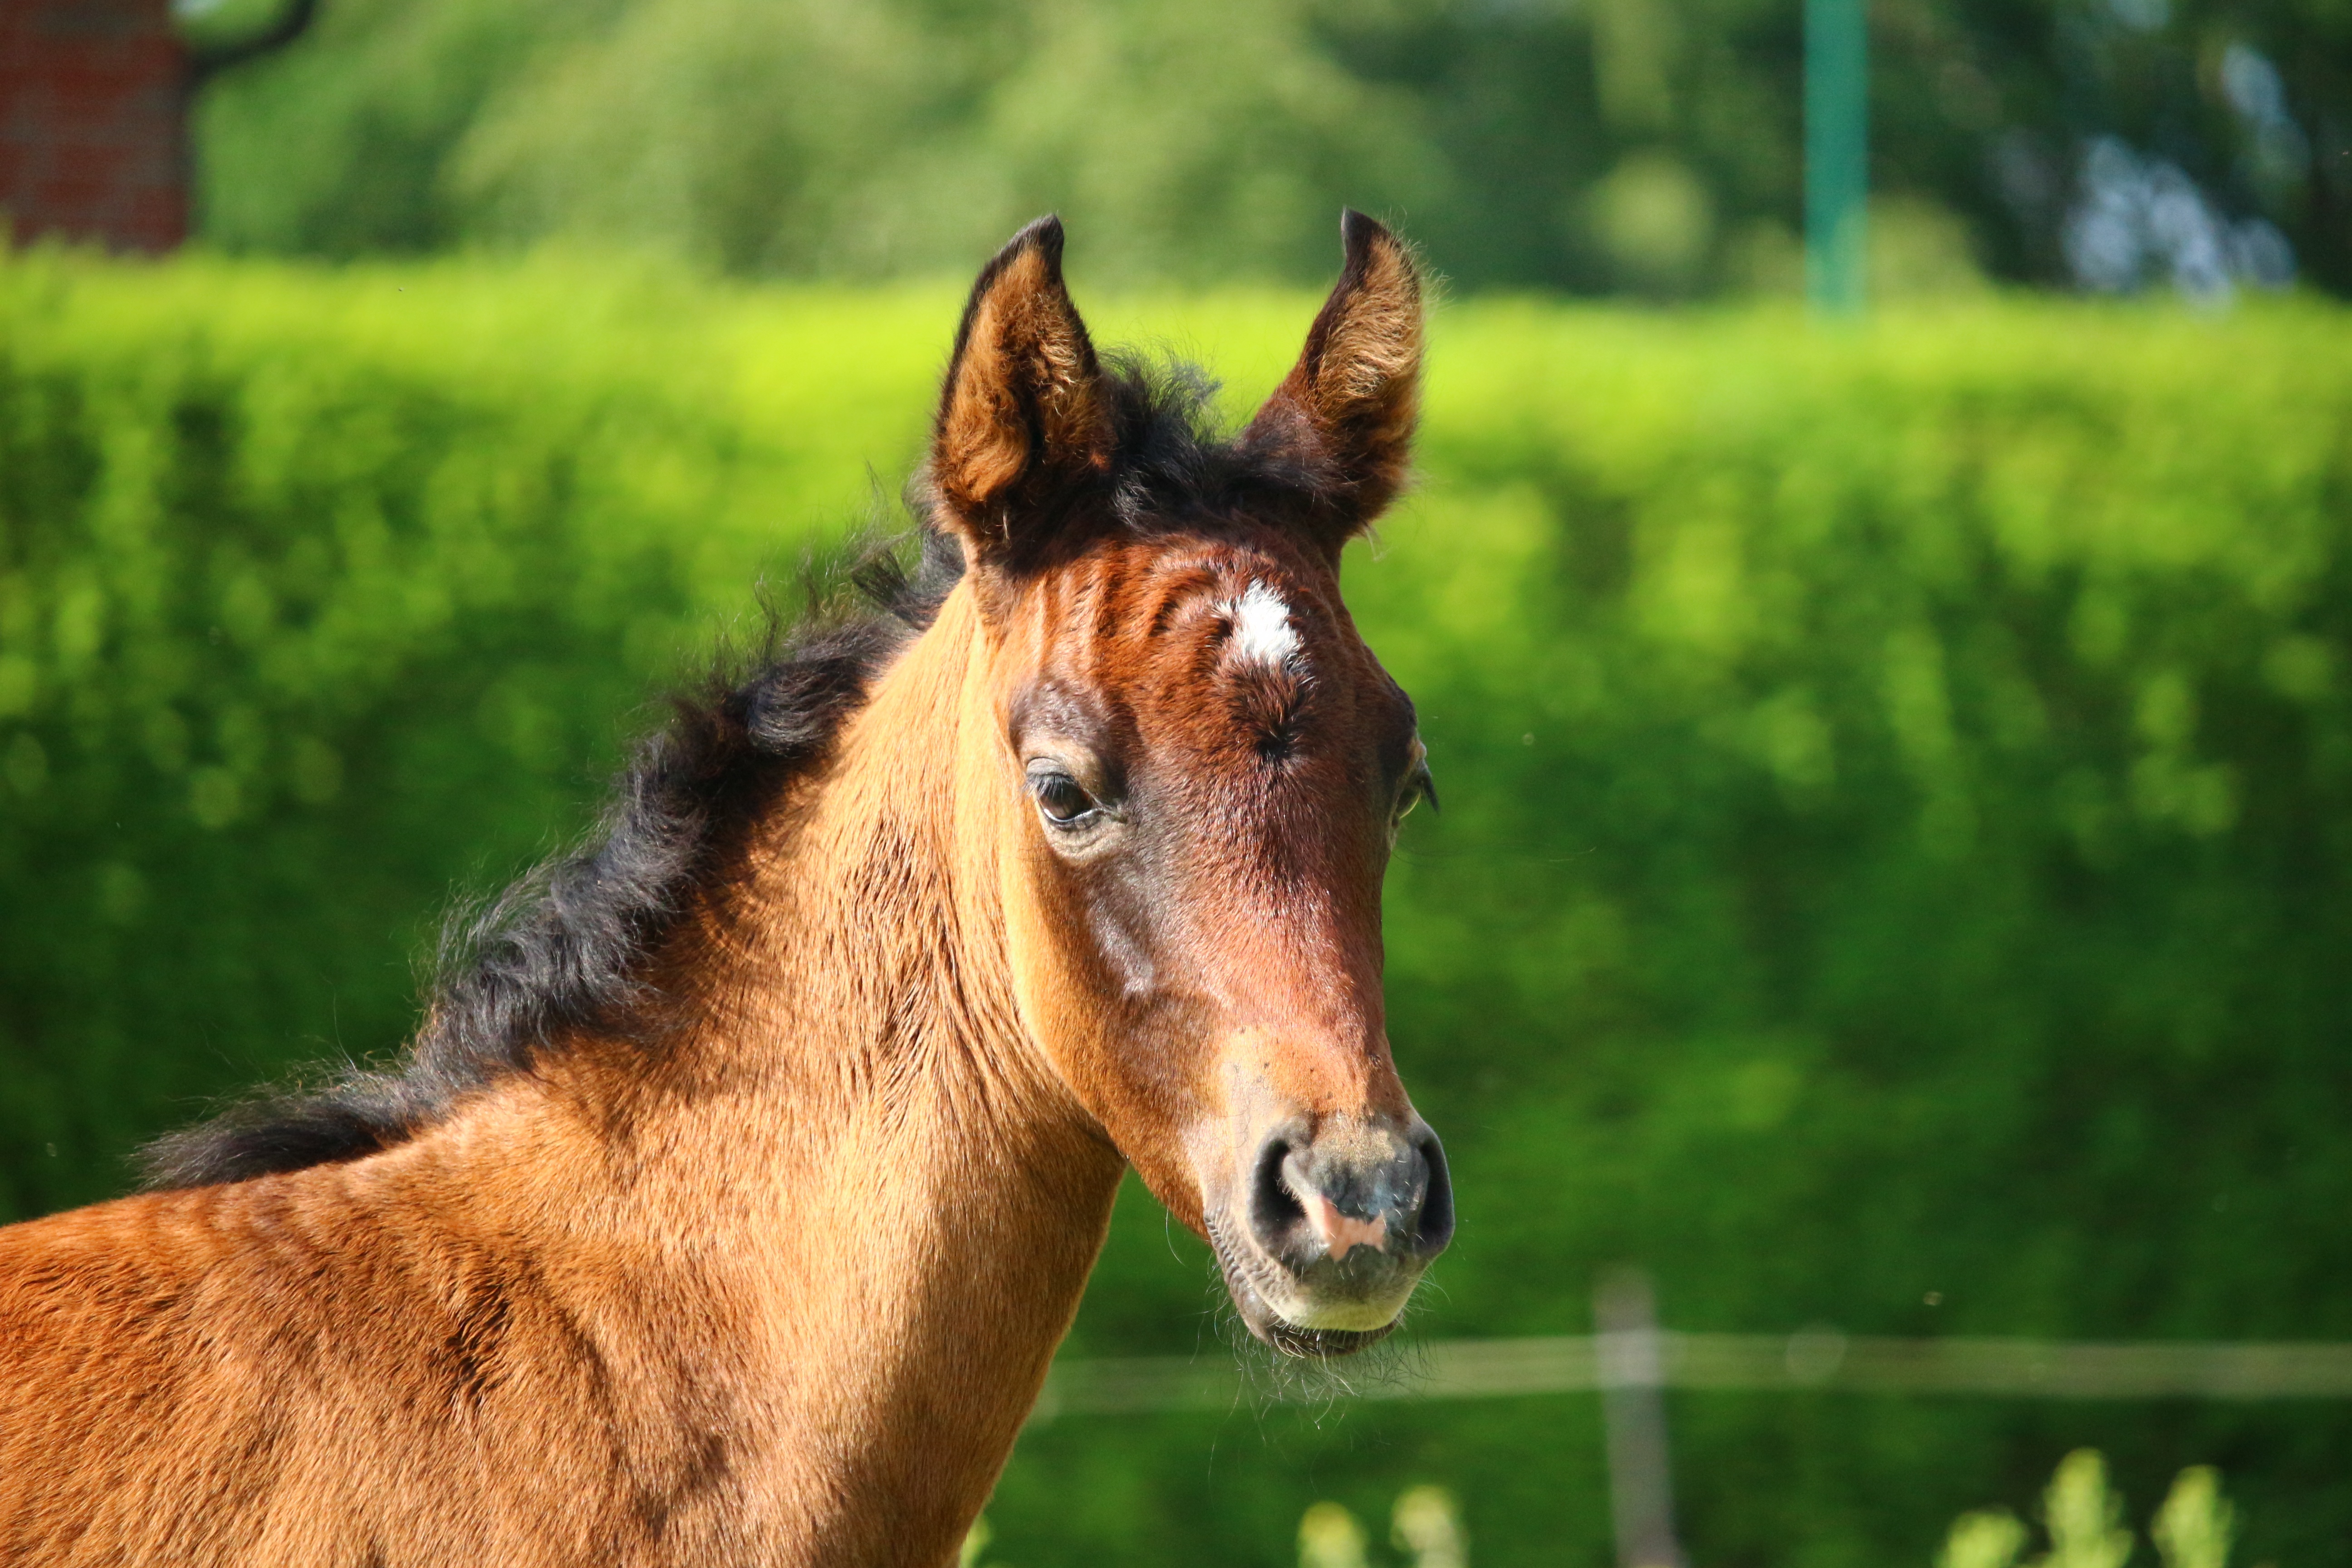
grass, meadow, pasture, horse, mammal, stallion, mane, fauna, vertebrate, mare, foal, horse head, colt, thoroughbred arabian, brown mold, pack animal, suckling, horse like mammal, mustang horse